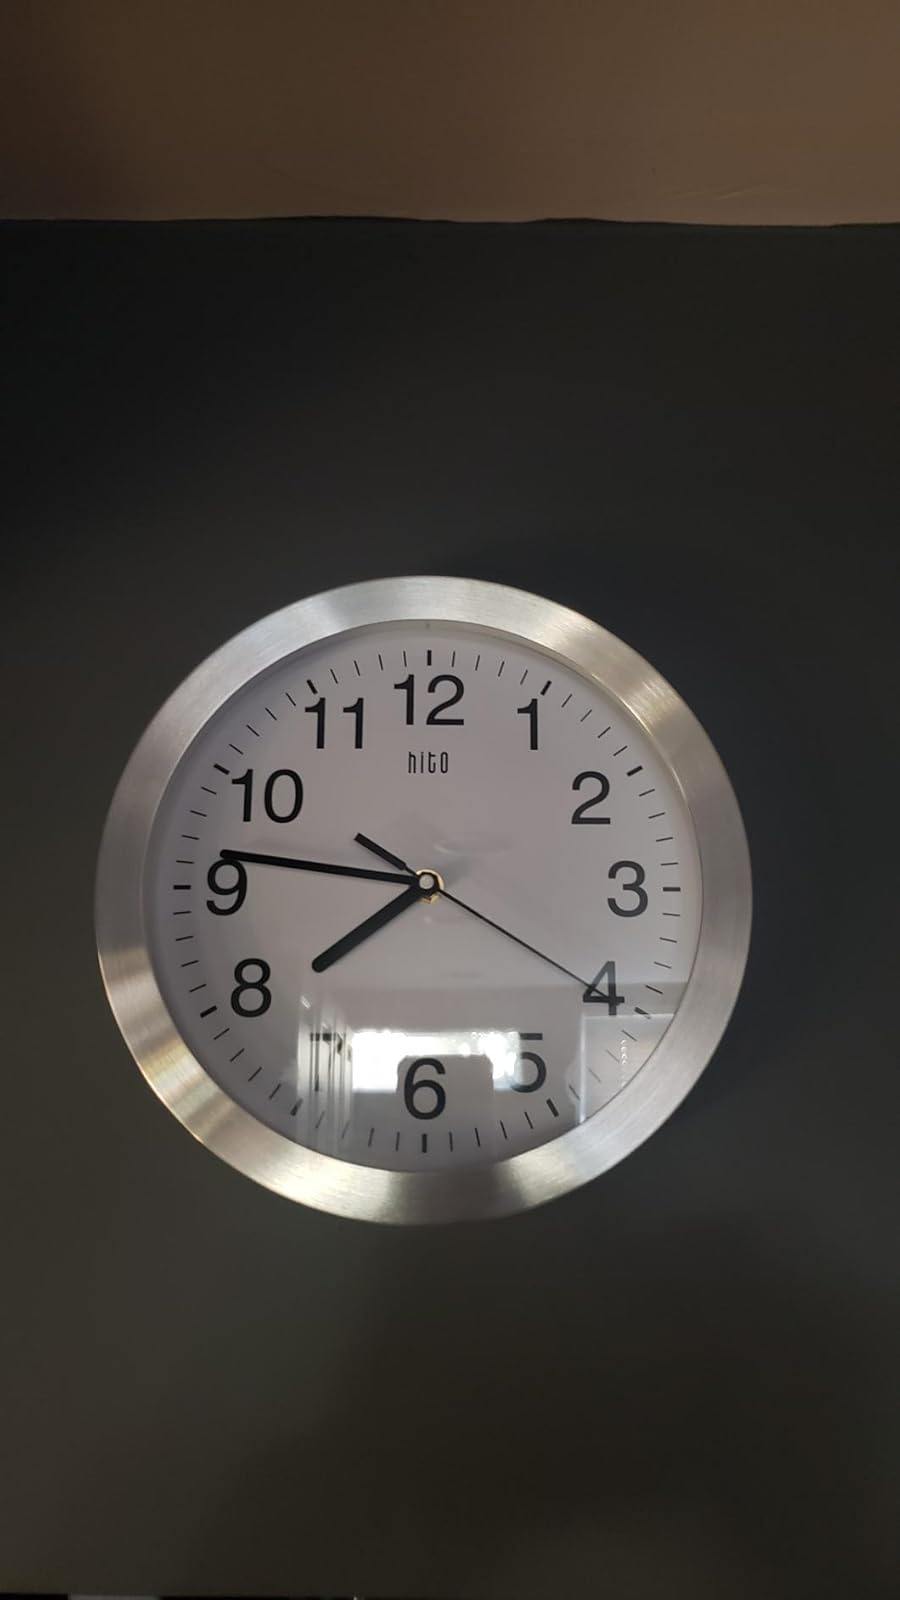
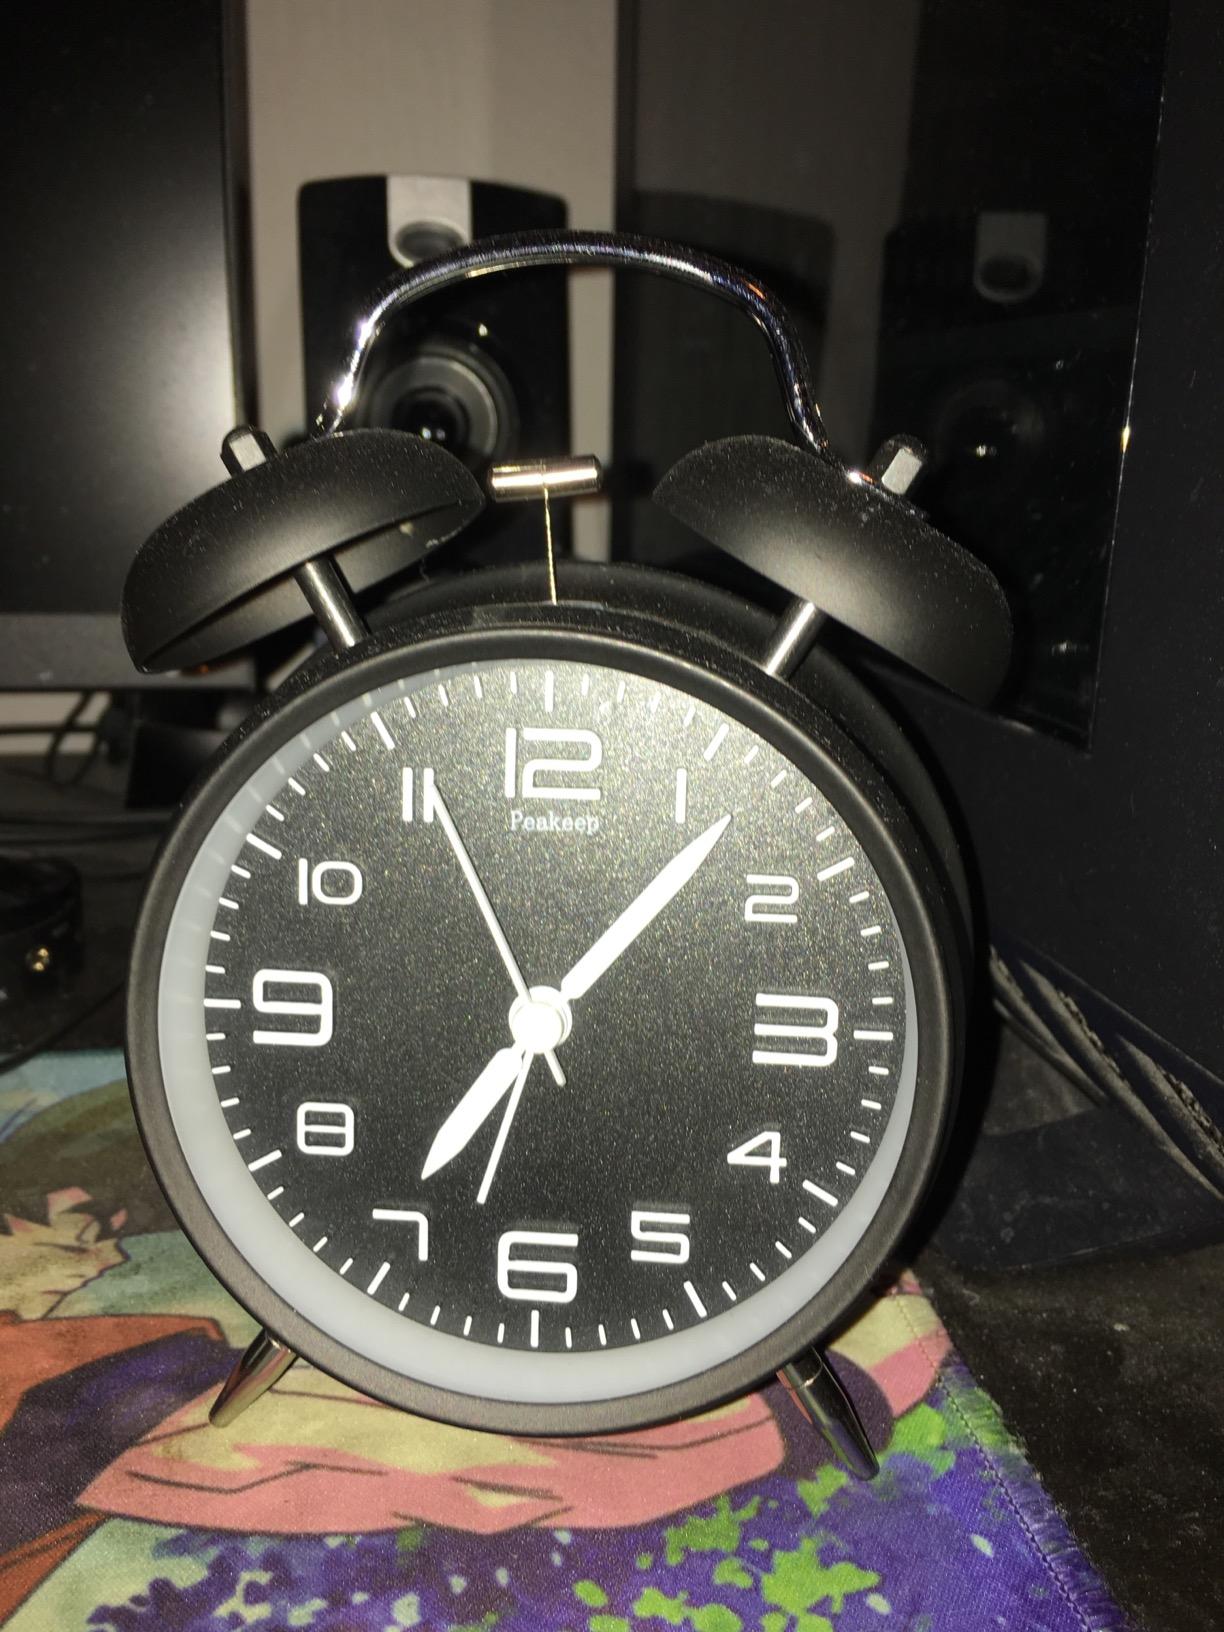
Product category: clock
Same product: no